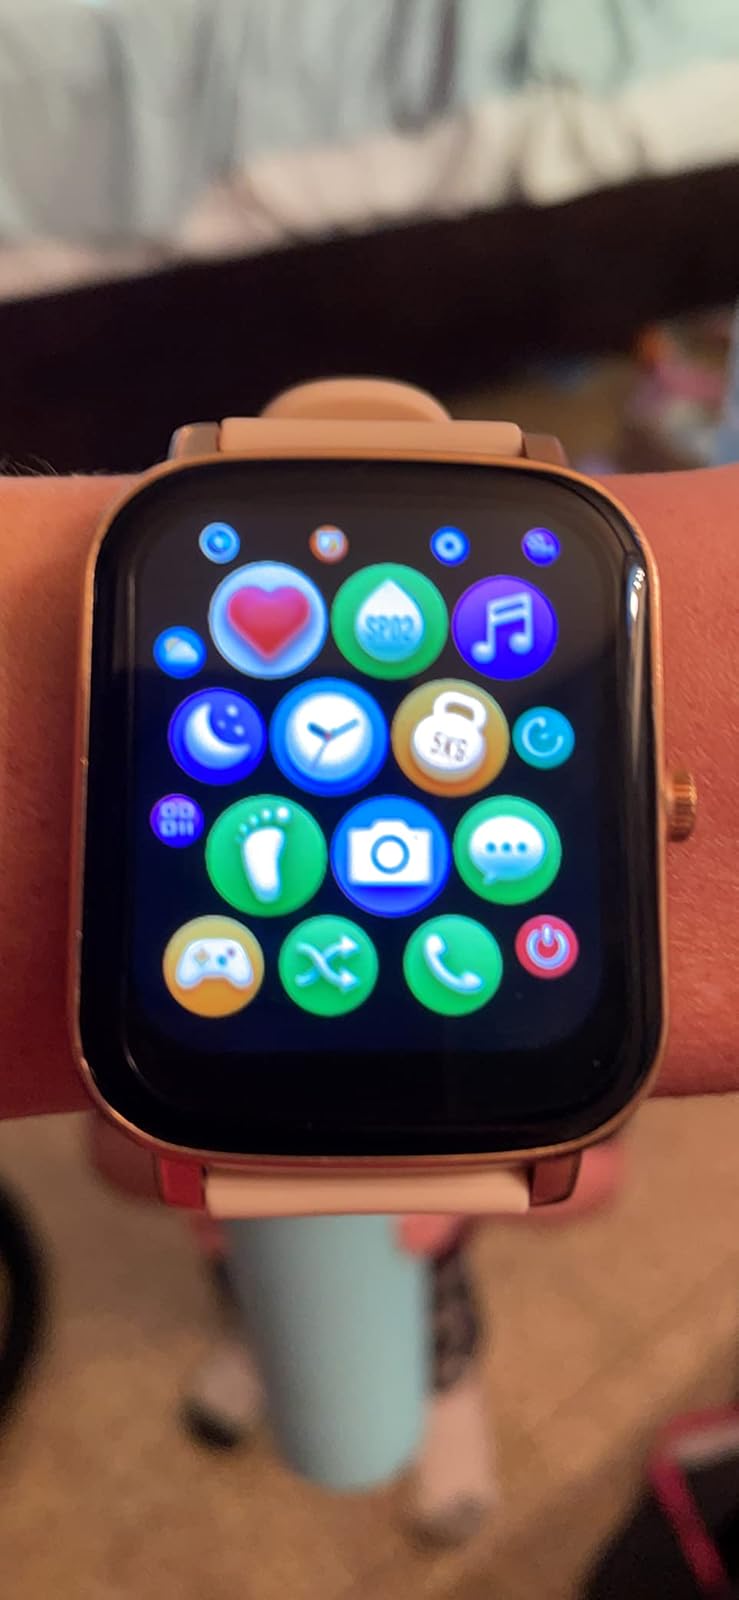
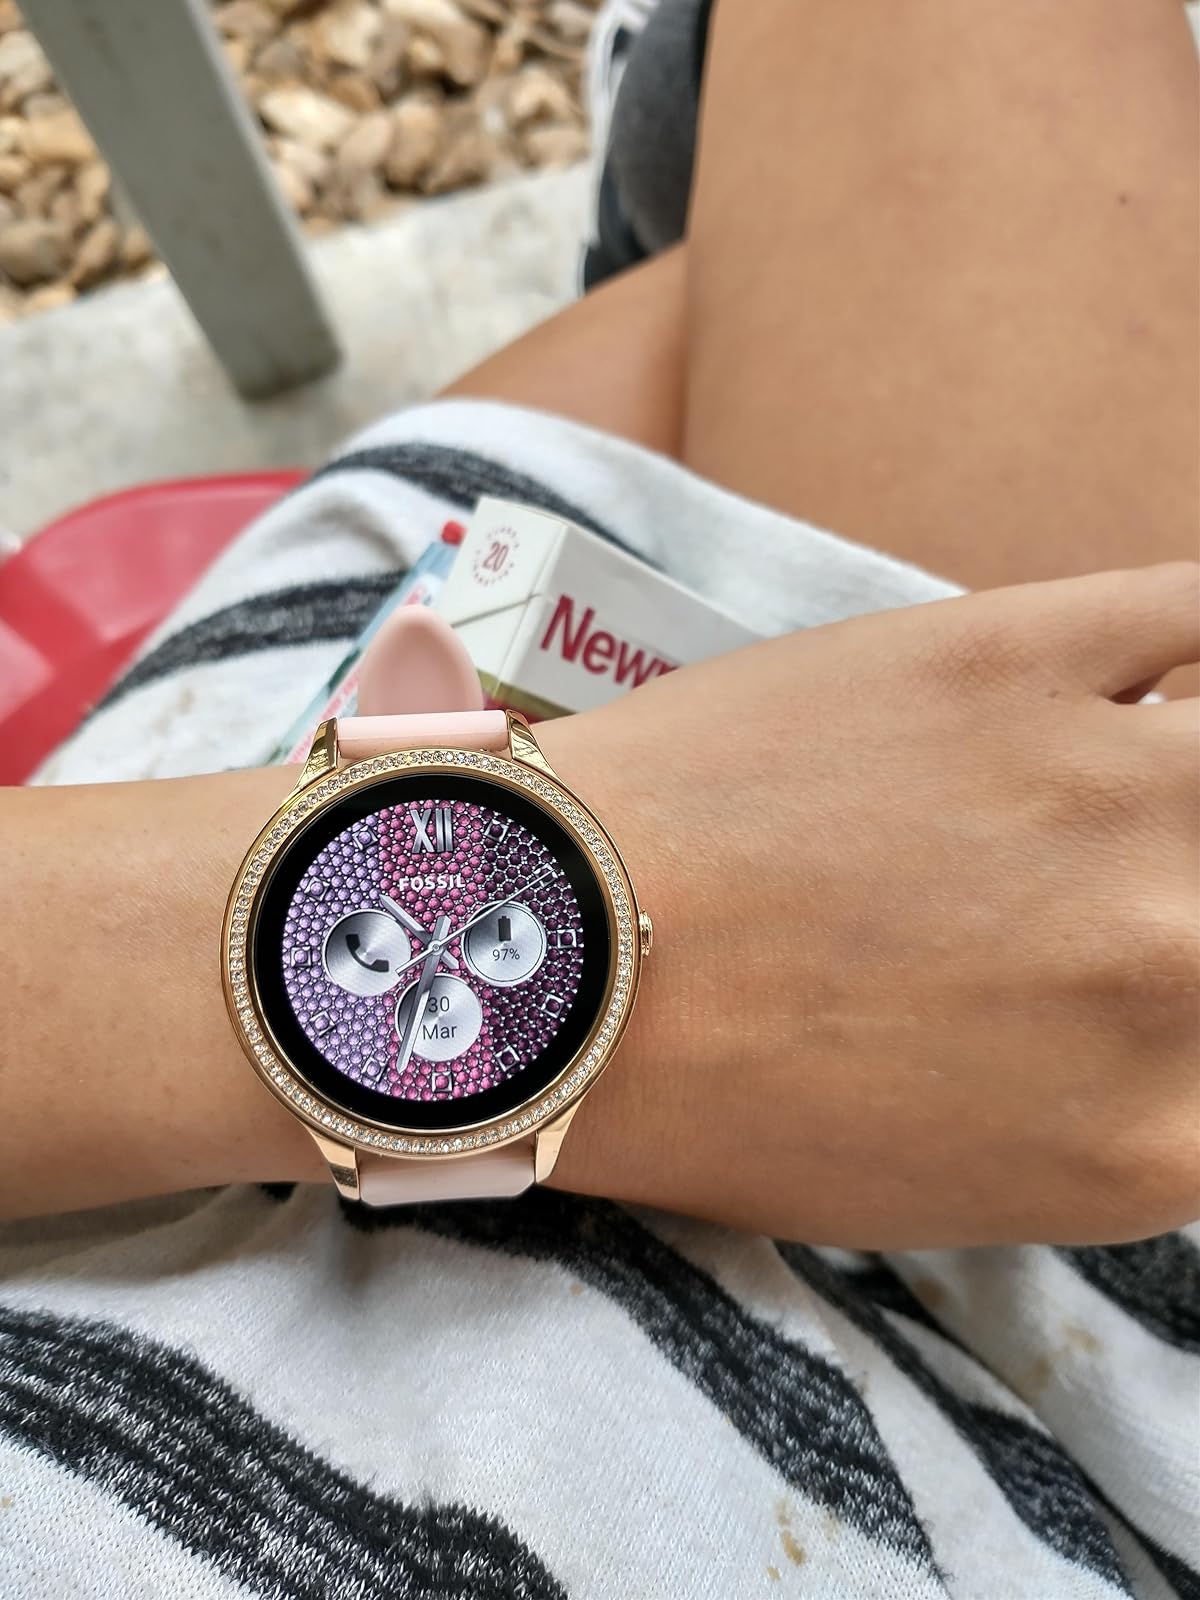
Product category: smartwatch
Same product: no